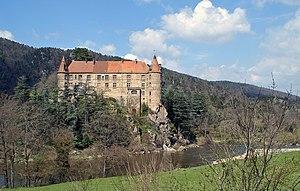
Le nom de Lavoute vient de la boucle que la Loire décrit aux pieds du rocher qui sert de base au château. Le jeune fleuve lui-même semble se laisser prendre par la beauté du paysage. Les Polignac furent attirés en ces lieux non seulement par le charme du site à l’entrée du val d’Emblavès (riche terre à blé), mais aussi par les bois profonds qui dévalent du mont Courant et des hauteurs voisines. Ces forêts étaient un repaire de sangliers et de loups. Quelle joie pour ces seigneurs de chasser les cerfs au milieu des sons de trompes, des aboiements de la meute et des cris de leurs invités se répercutant au fond des bois.” This building is inscrit au titre des Monuments Historiques. It is indexed in the Base Mérimée, a database of architectural heritage maintained by the French Ministry of Culture,
Le château de Lavoûte-Polignac est un château situé à Lavoûte-sur-Loire, dans le département de la Haute-Loire, en région Auvergne-Rhône-Alpes. Il fut la résidence favorite de la famille de Polignac, une très ancienne famille française dont on peut remonter la généalogie par filiations probables jusqu'à la fin du IXᵉ siècle.